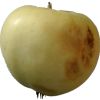
Label: Apple hit 1